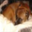
Label: dog